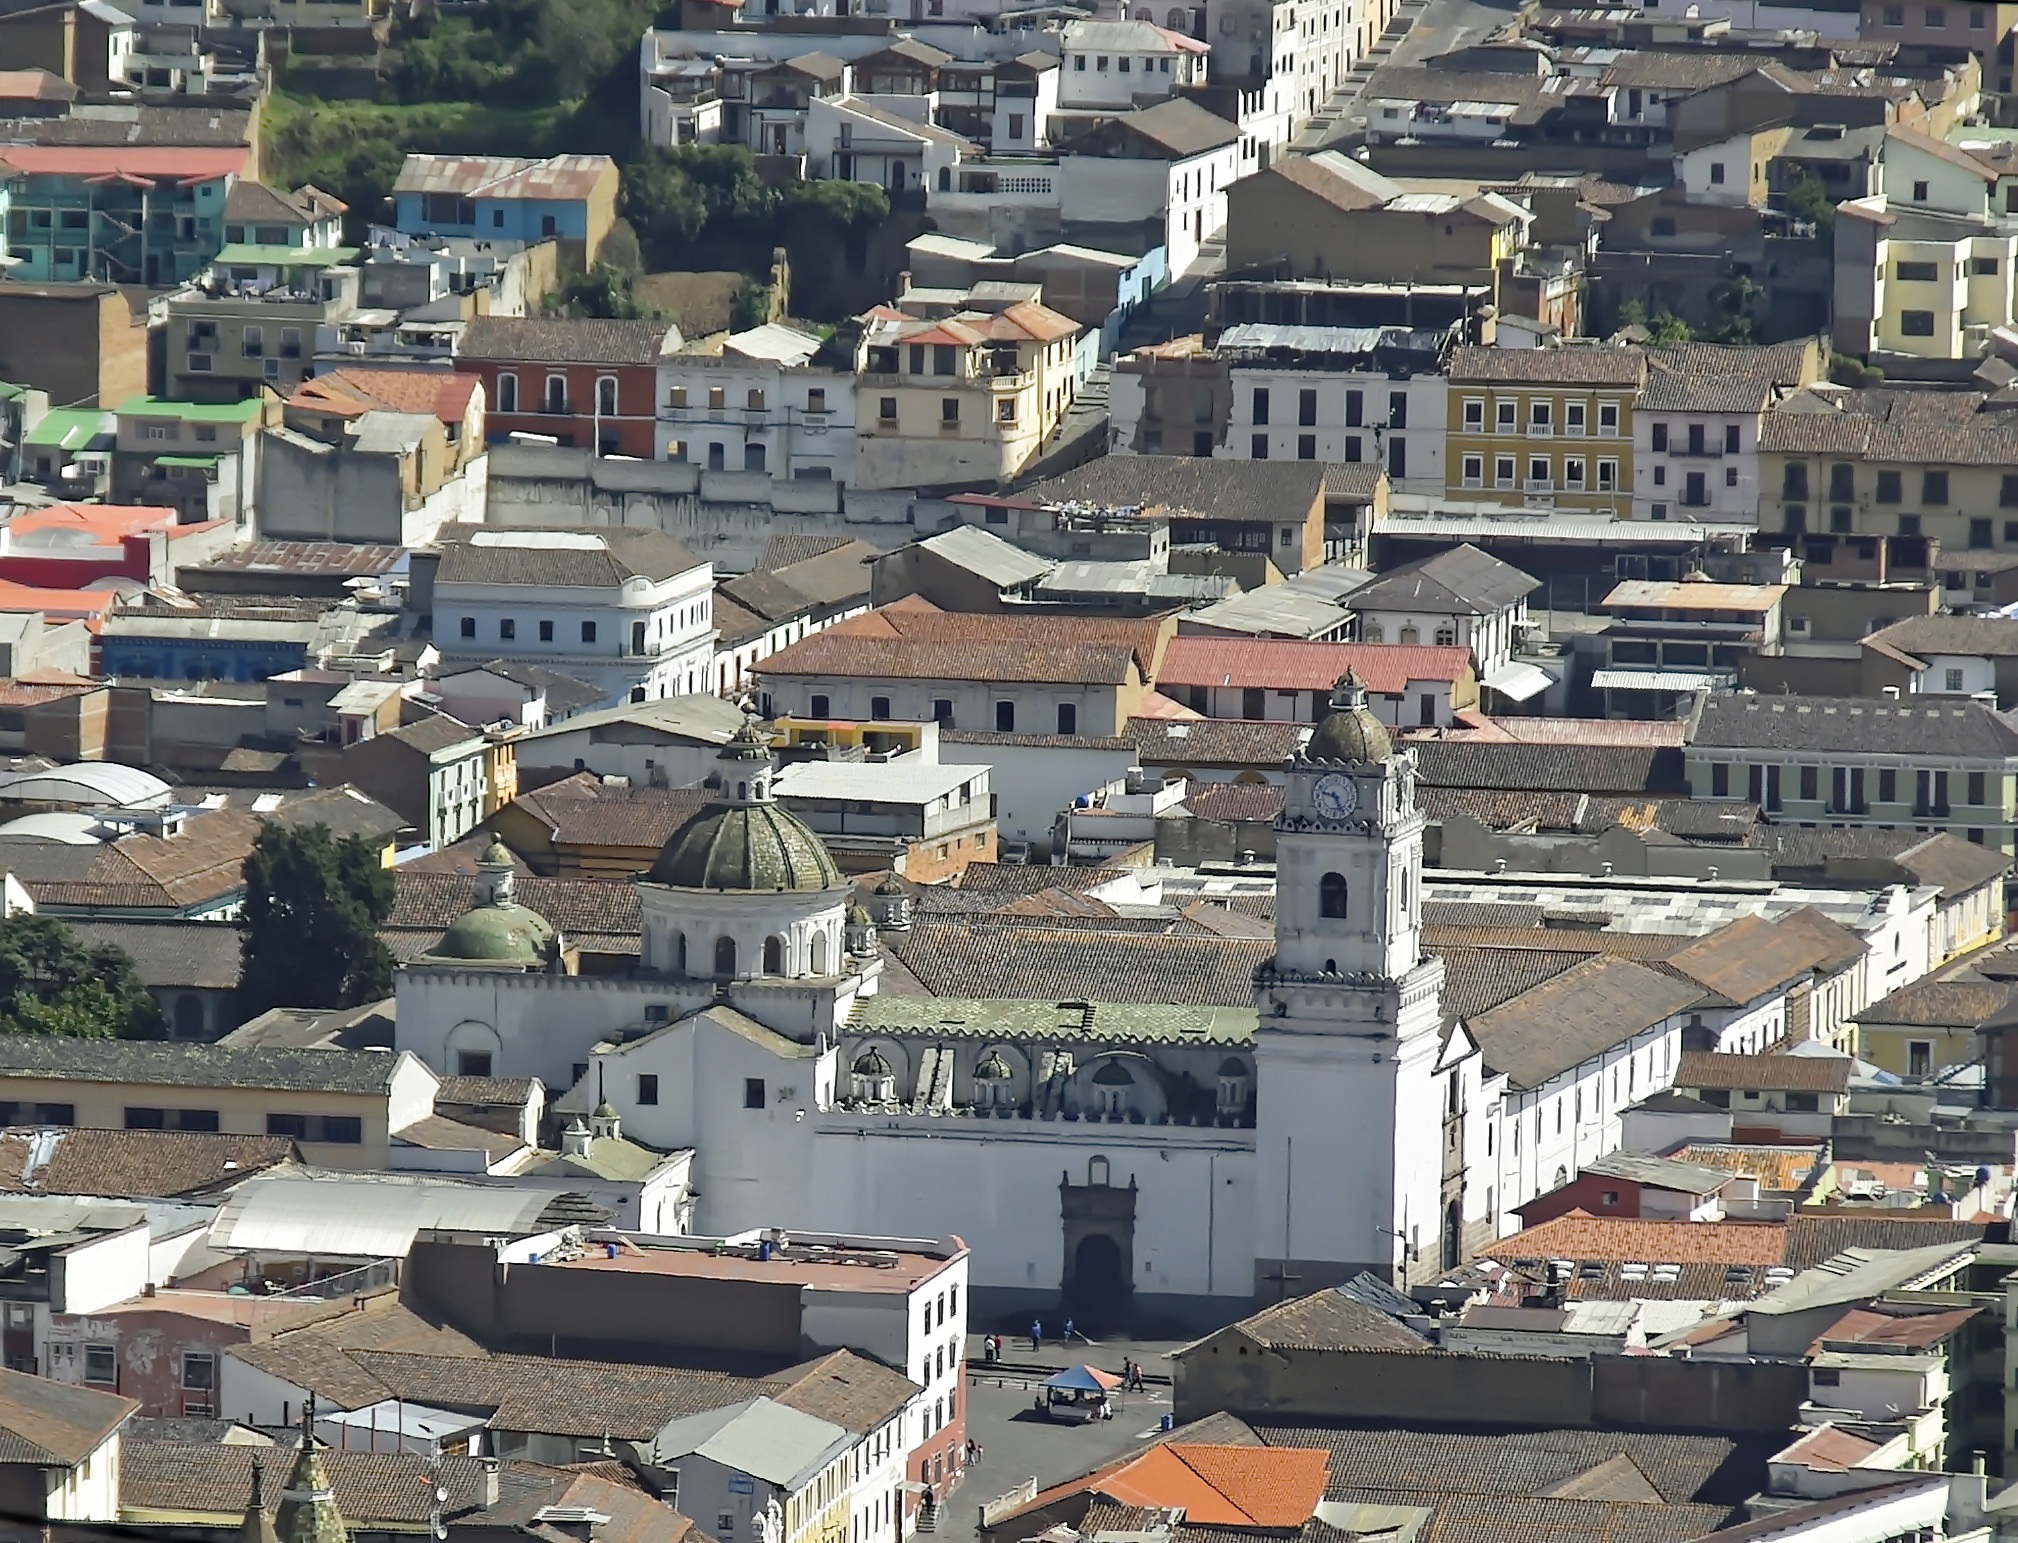
architecture, sky, house, town, roof, building, city, cityscape, panorama, village, suburb, facade, church, bell tower, buildings, ecuador, convent, neighbourhood, cuenca, urban area, residential area